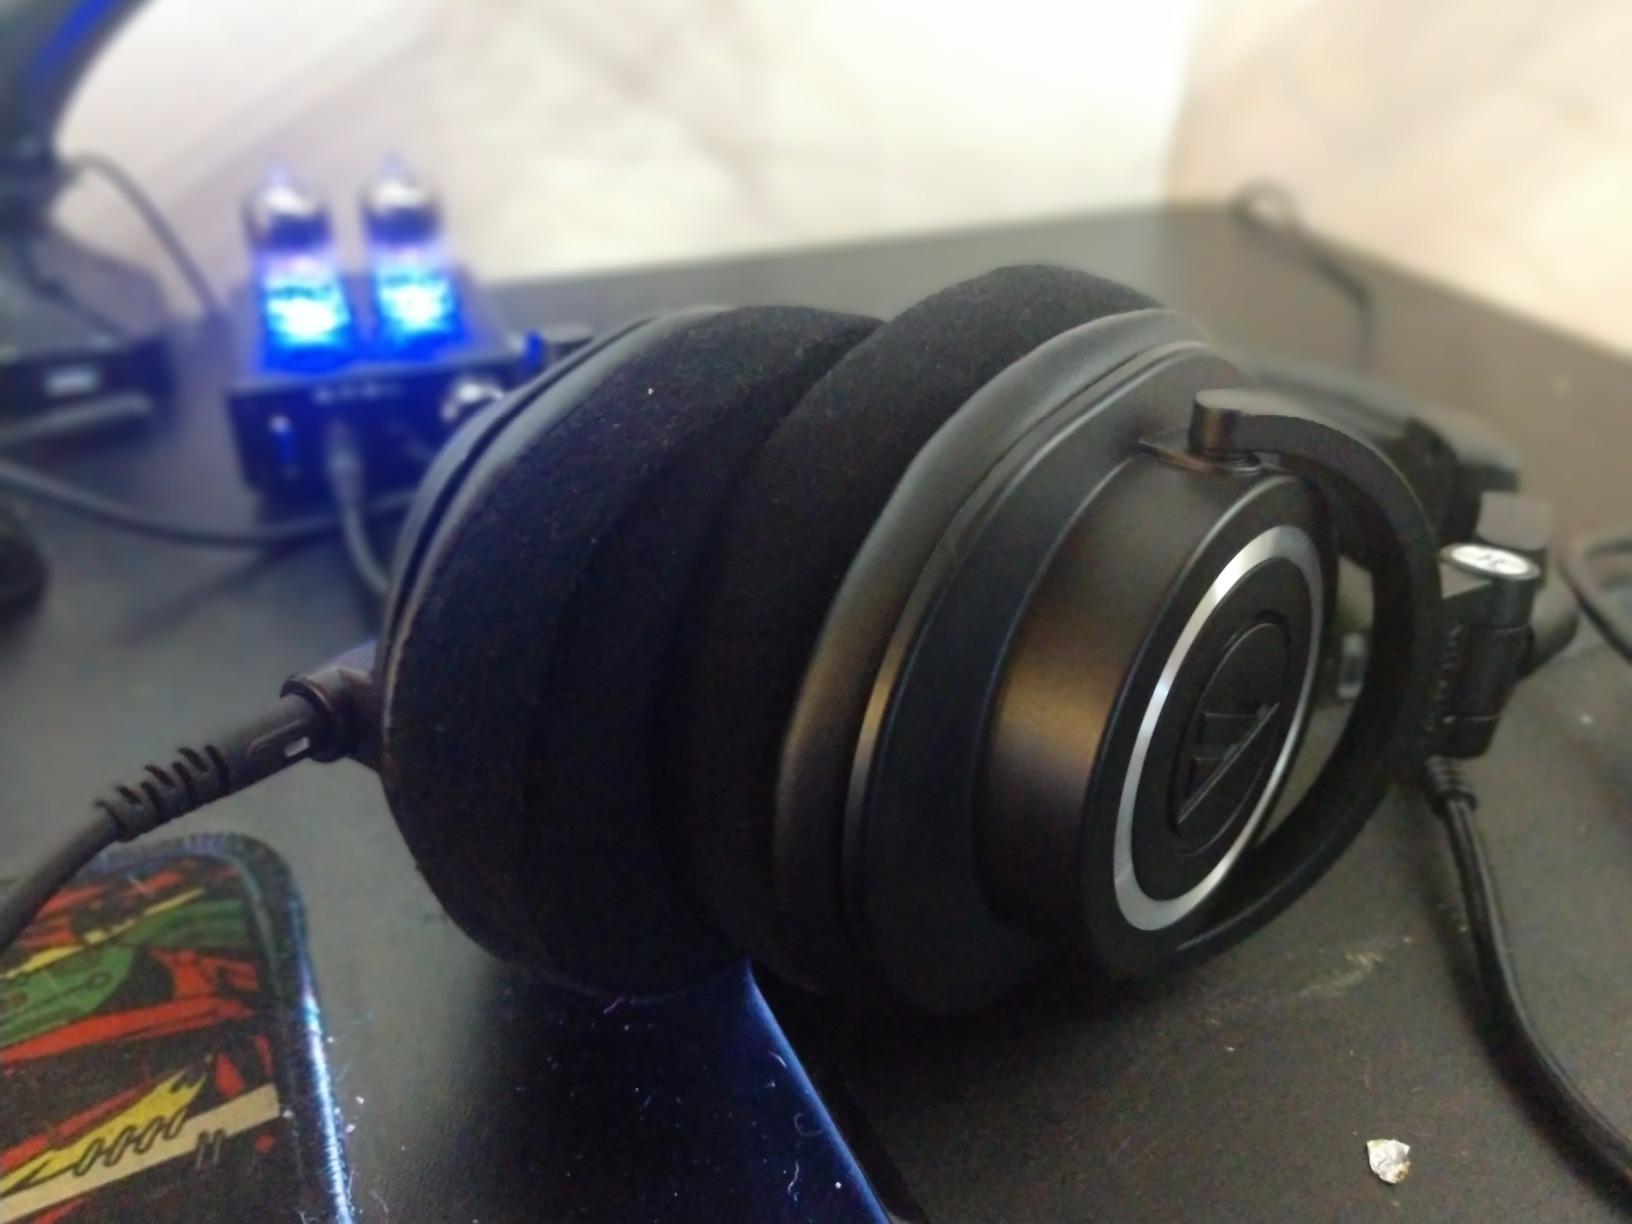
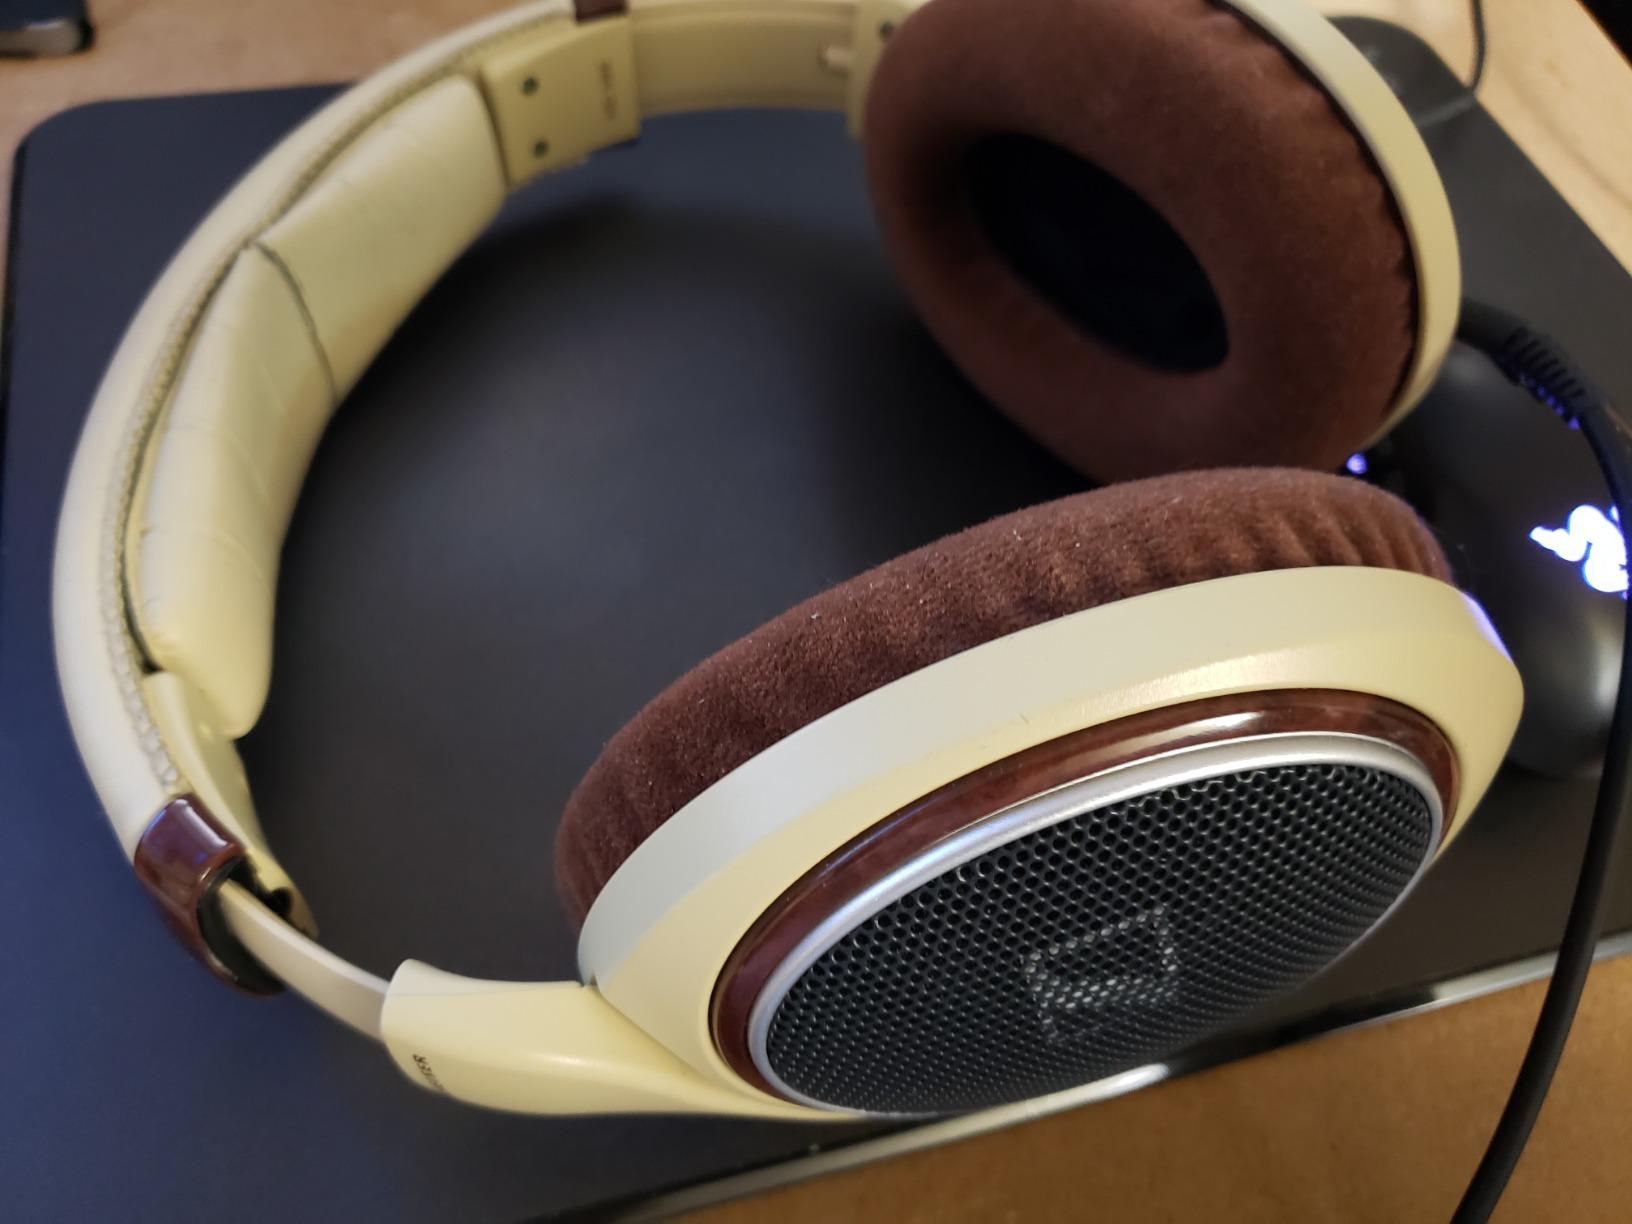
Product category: headphones
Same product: no